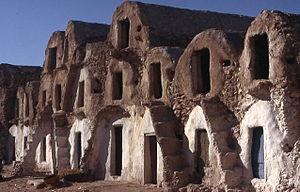
Ghorfas, Medenine, Tunisie
La ghorfa est l'élément de base d'un ksar que l'on trouve au Maghreb.